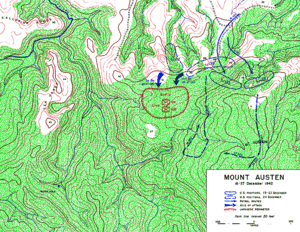
Slaget ved Mount Austen, Galloping Horse og Sea Horse / Første slag om Mount Austen
Kort over det første slag om Mount Austen
Slaget ved Mount Austen, Galloping Horse og Sea Horse blev udkæmpet mellem 15. december 1942 og 23. januar 1943 og var primært en kamp mellem styrker fra USA og Japan i bakkerne ved Matanikaufloden på Guadalcanal under slaget om Guadalcanal. De amerikanske styrker var under overordnet kommando af Alexander Patch og de japanske styrker var underlagt Harukichi Hyakutake.